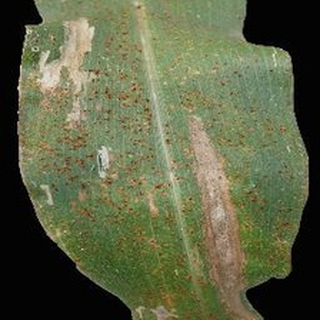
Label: corn_common_rust